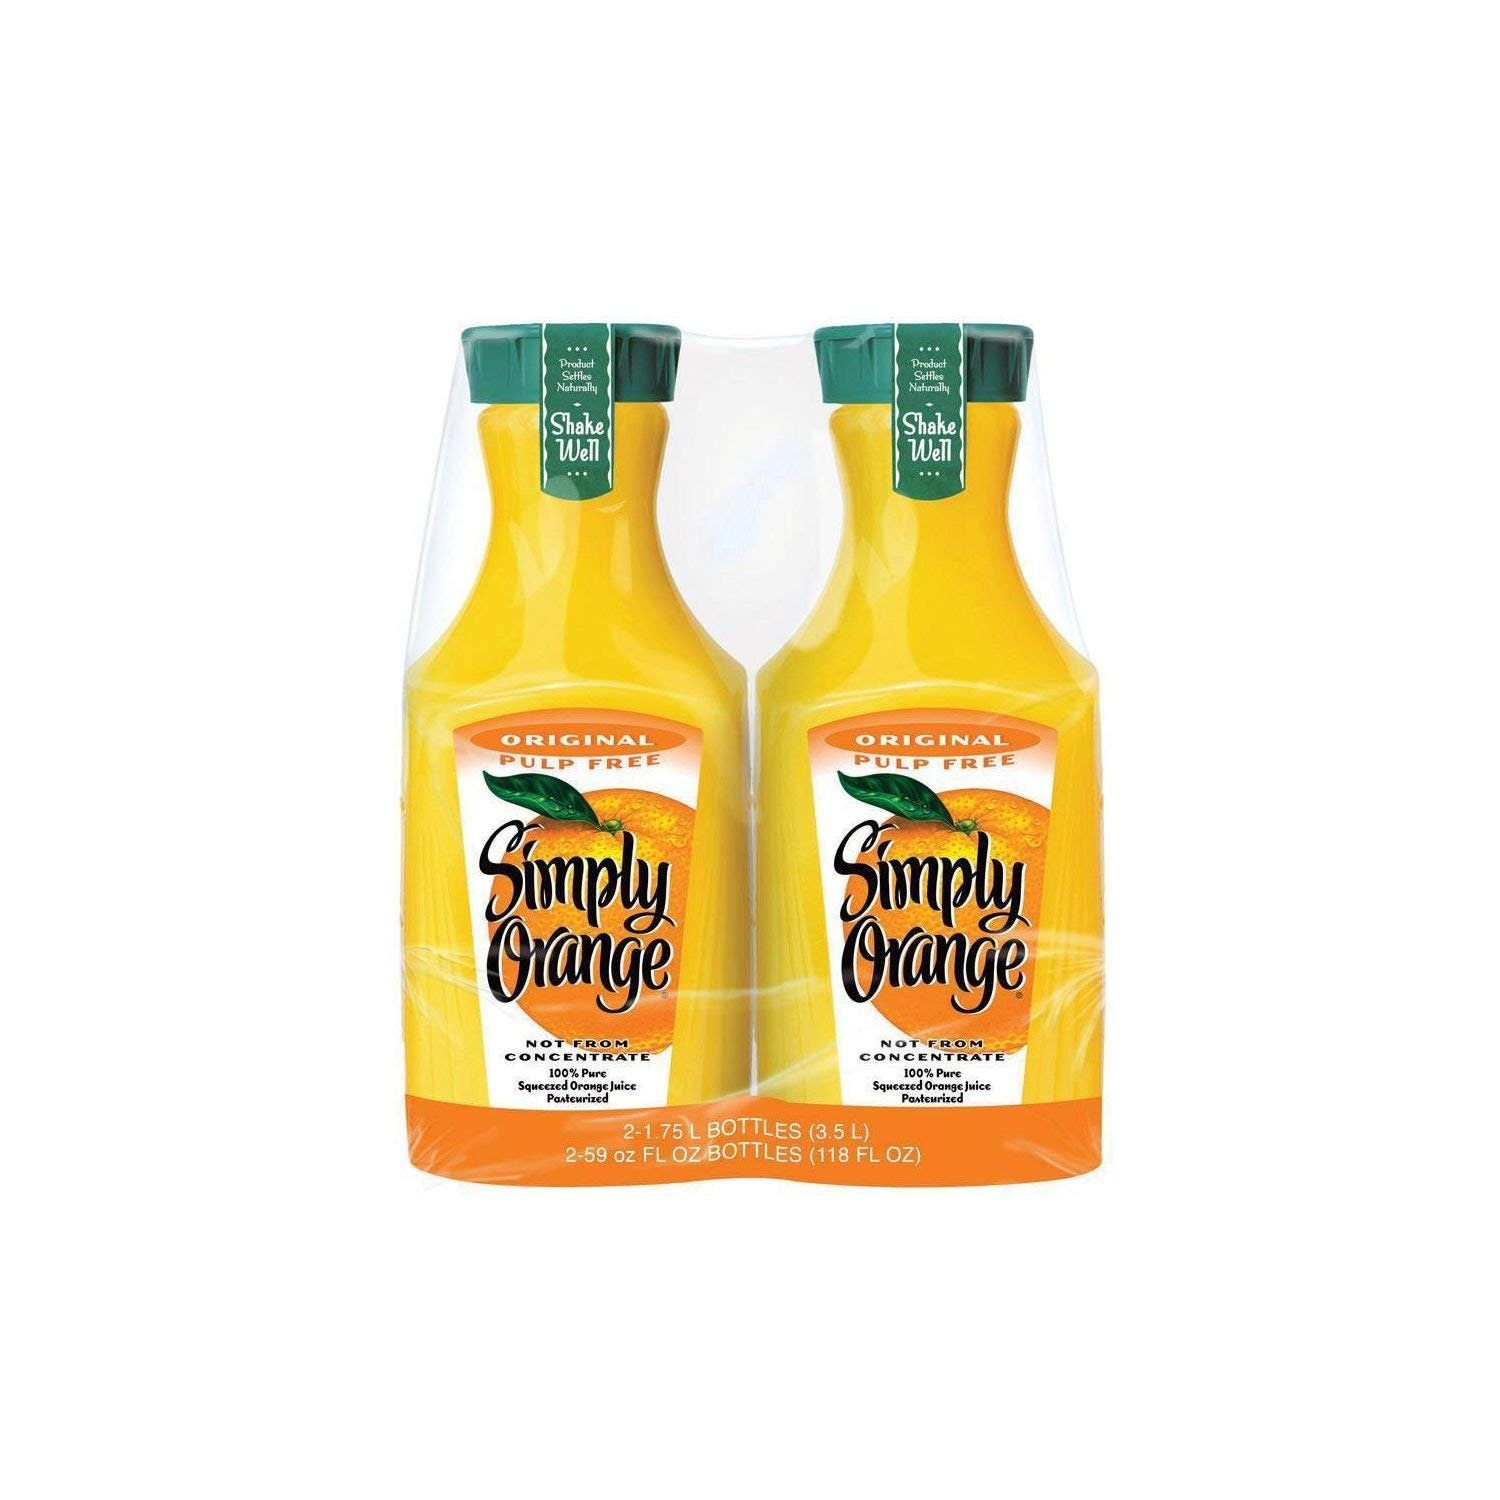
Item Name: Generic Simply Orange, Pulp Free (52 fl. oz. carafe, 2 pk.) By Snacks and More
Bullet Point 1: 100% Pure Squeezed Orange Juice
Bullet Point 2: Pulp free
Bullet Point 3: No perservatives
Product Description: A delicious orange juice with a taste that's the next best thing to fresh-squeezed.
Value: 104.0
Unit: Fl Oz

Price: 7.68